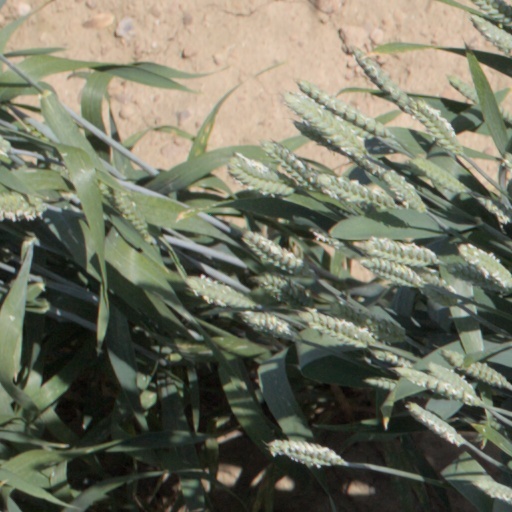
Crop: wheat